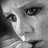
Emotion: sad